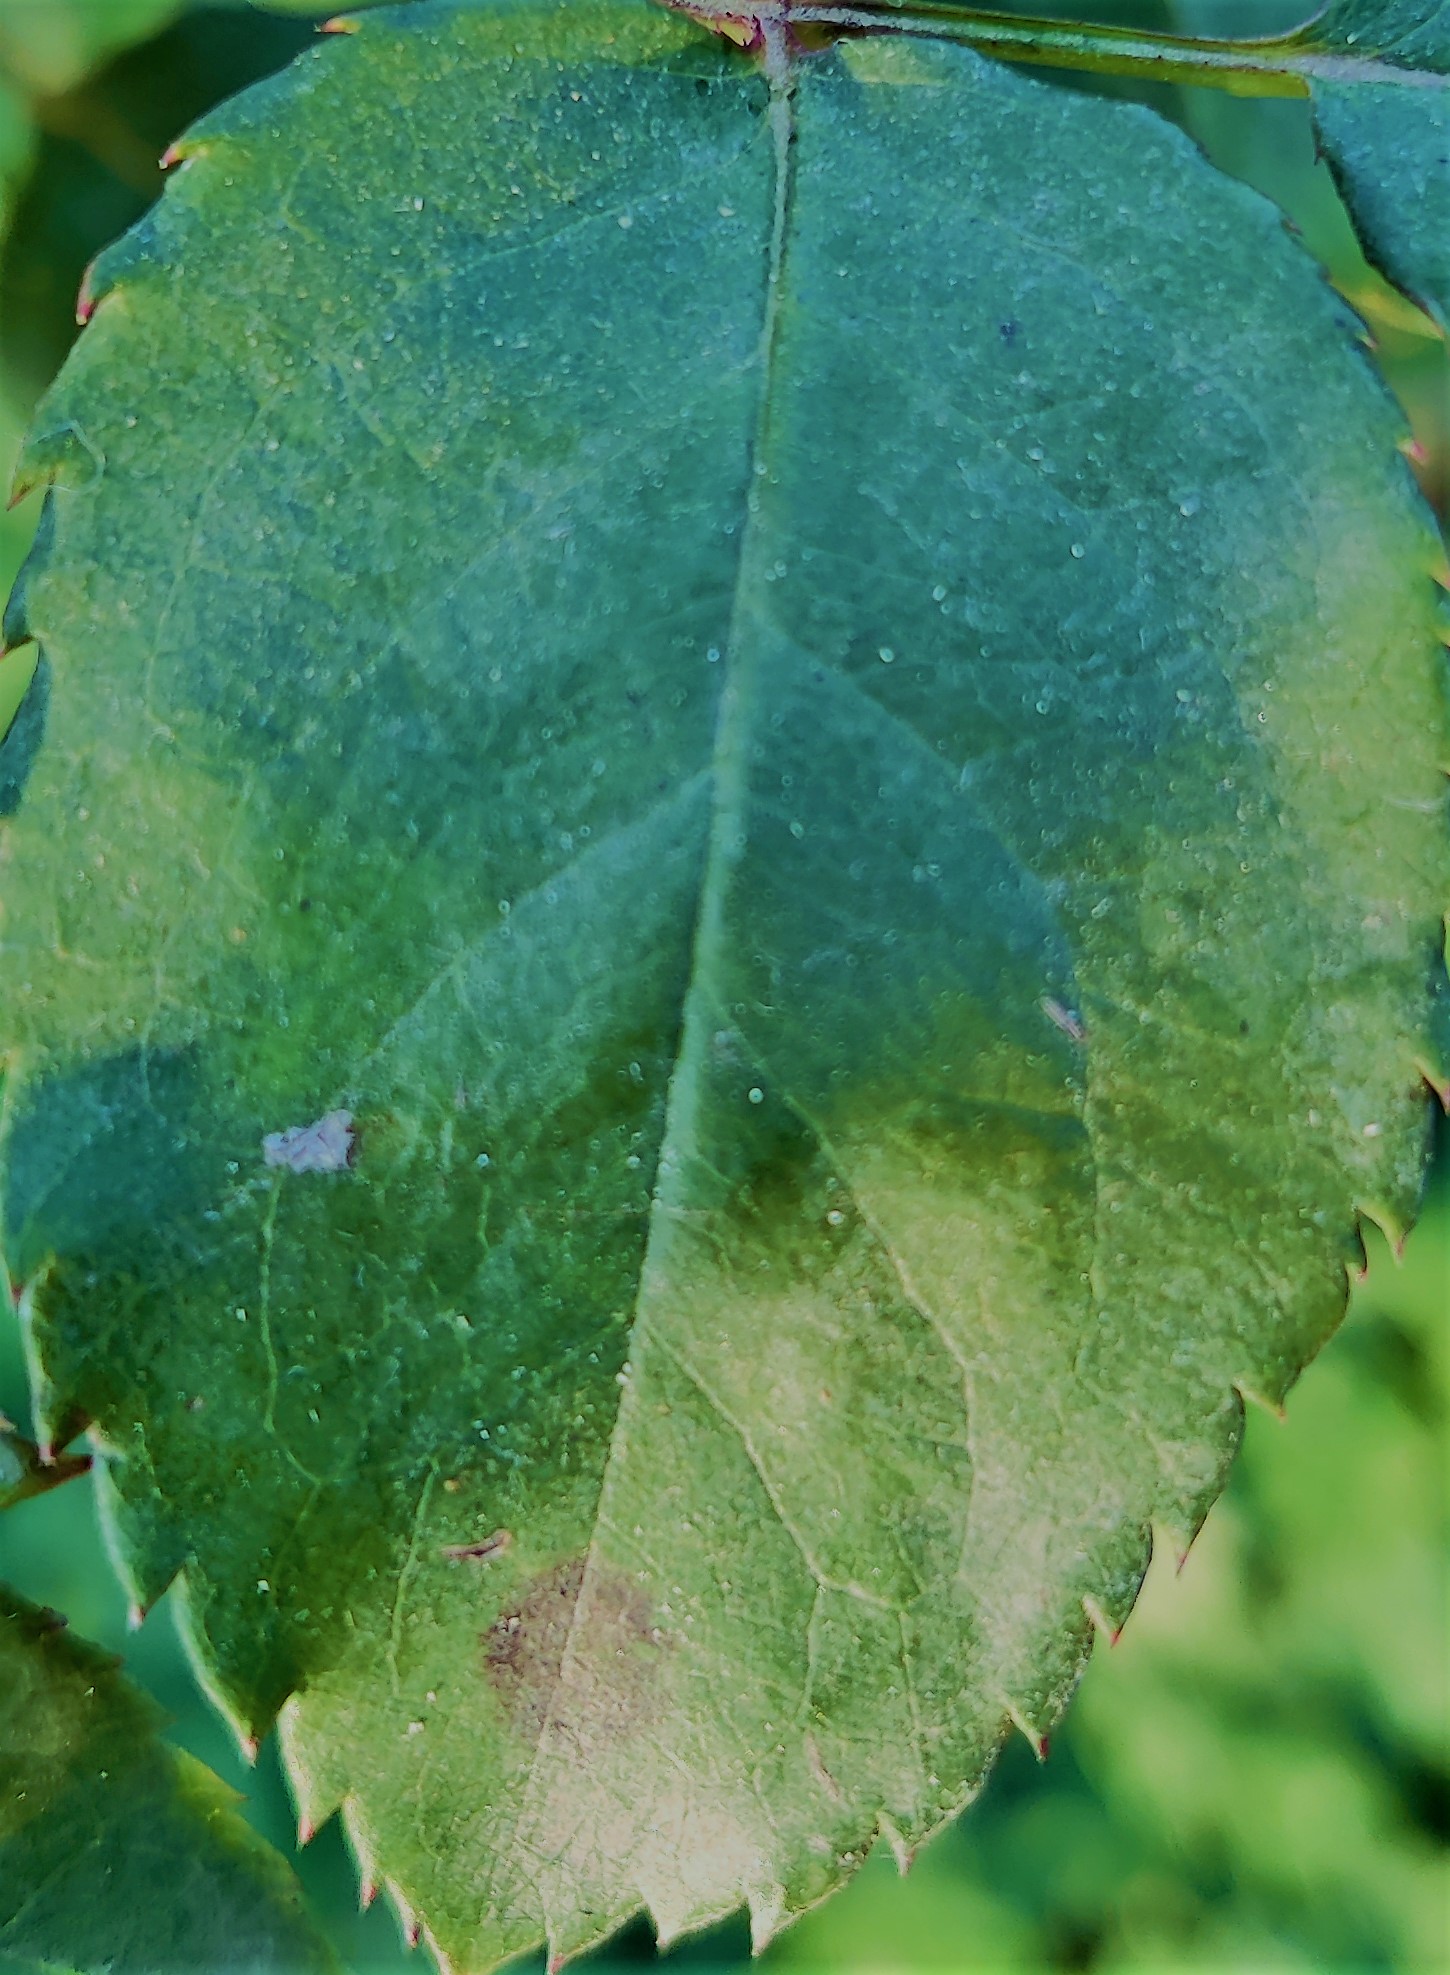
Label: Black Spot